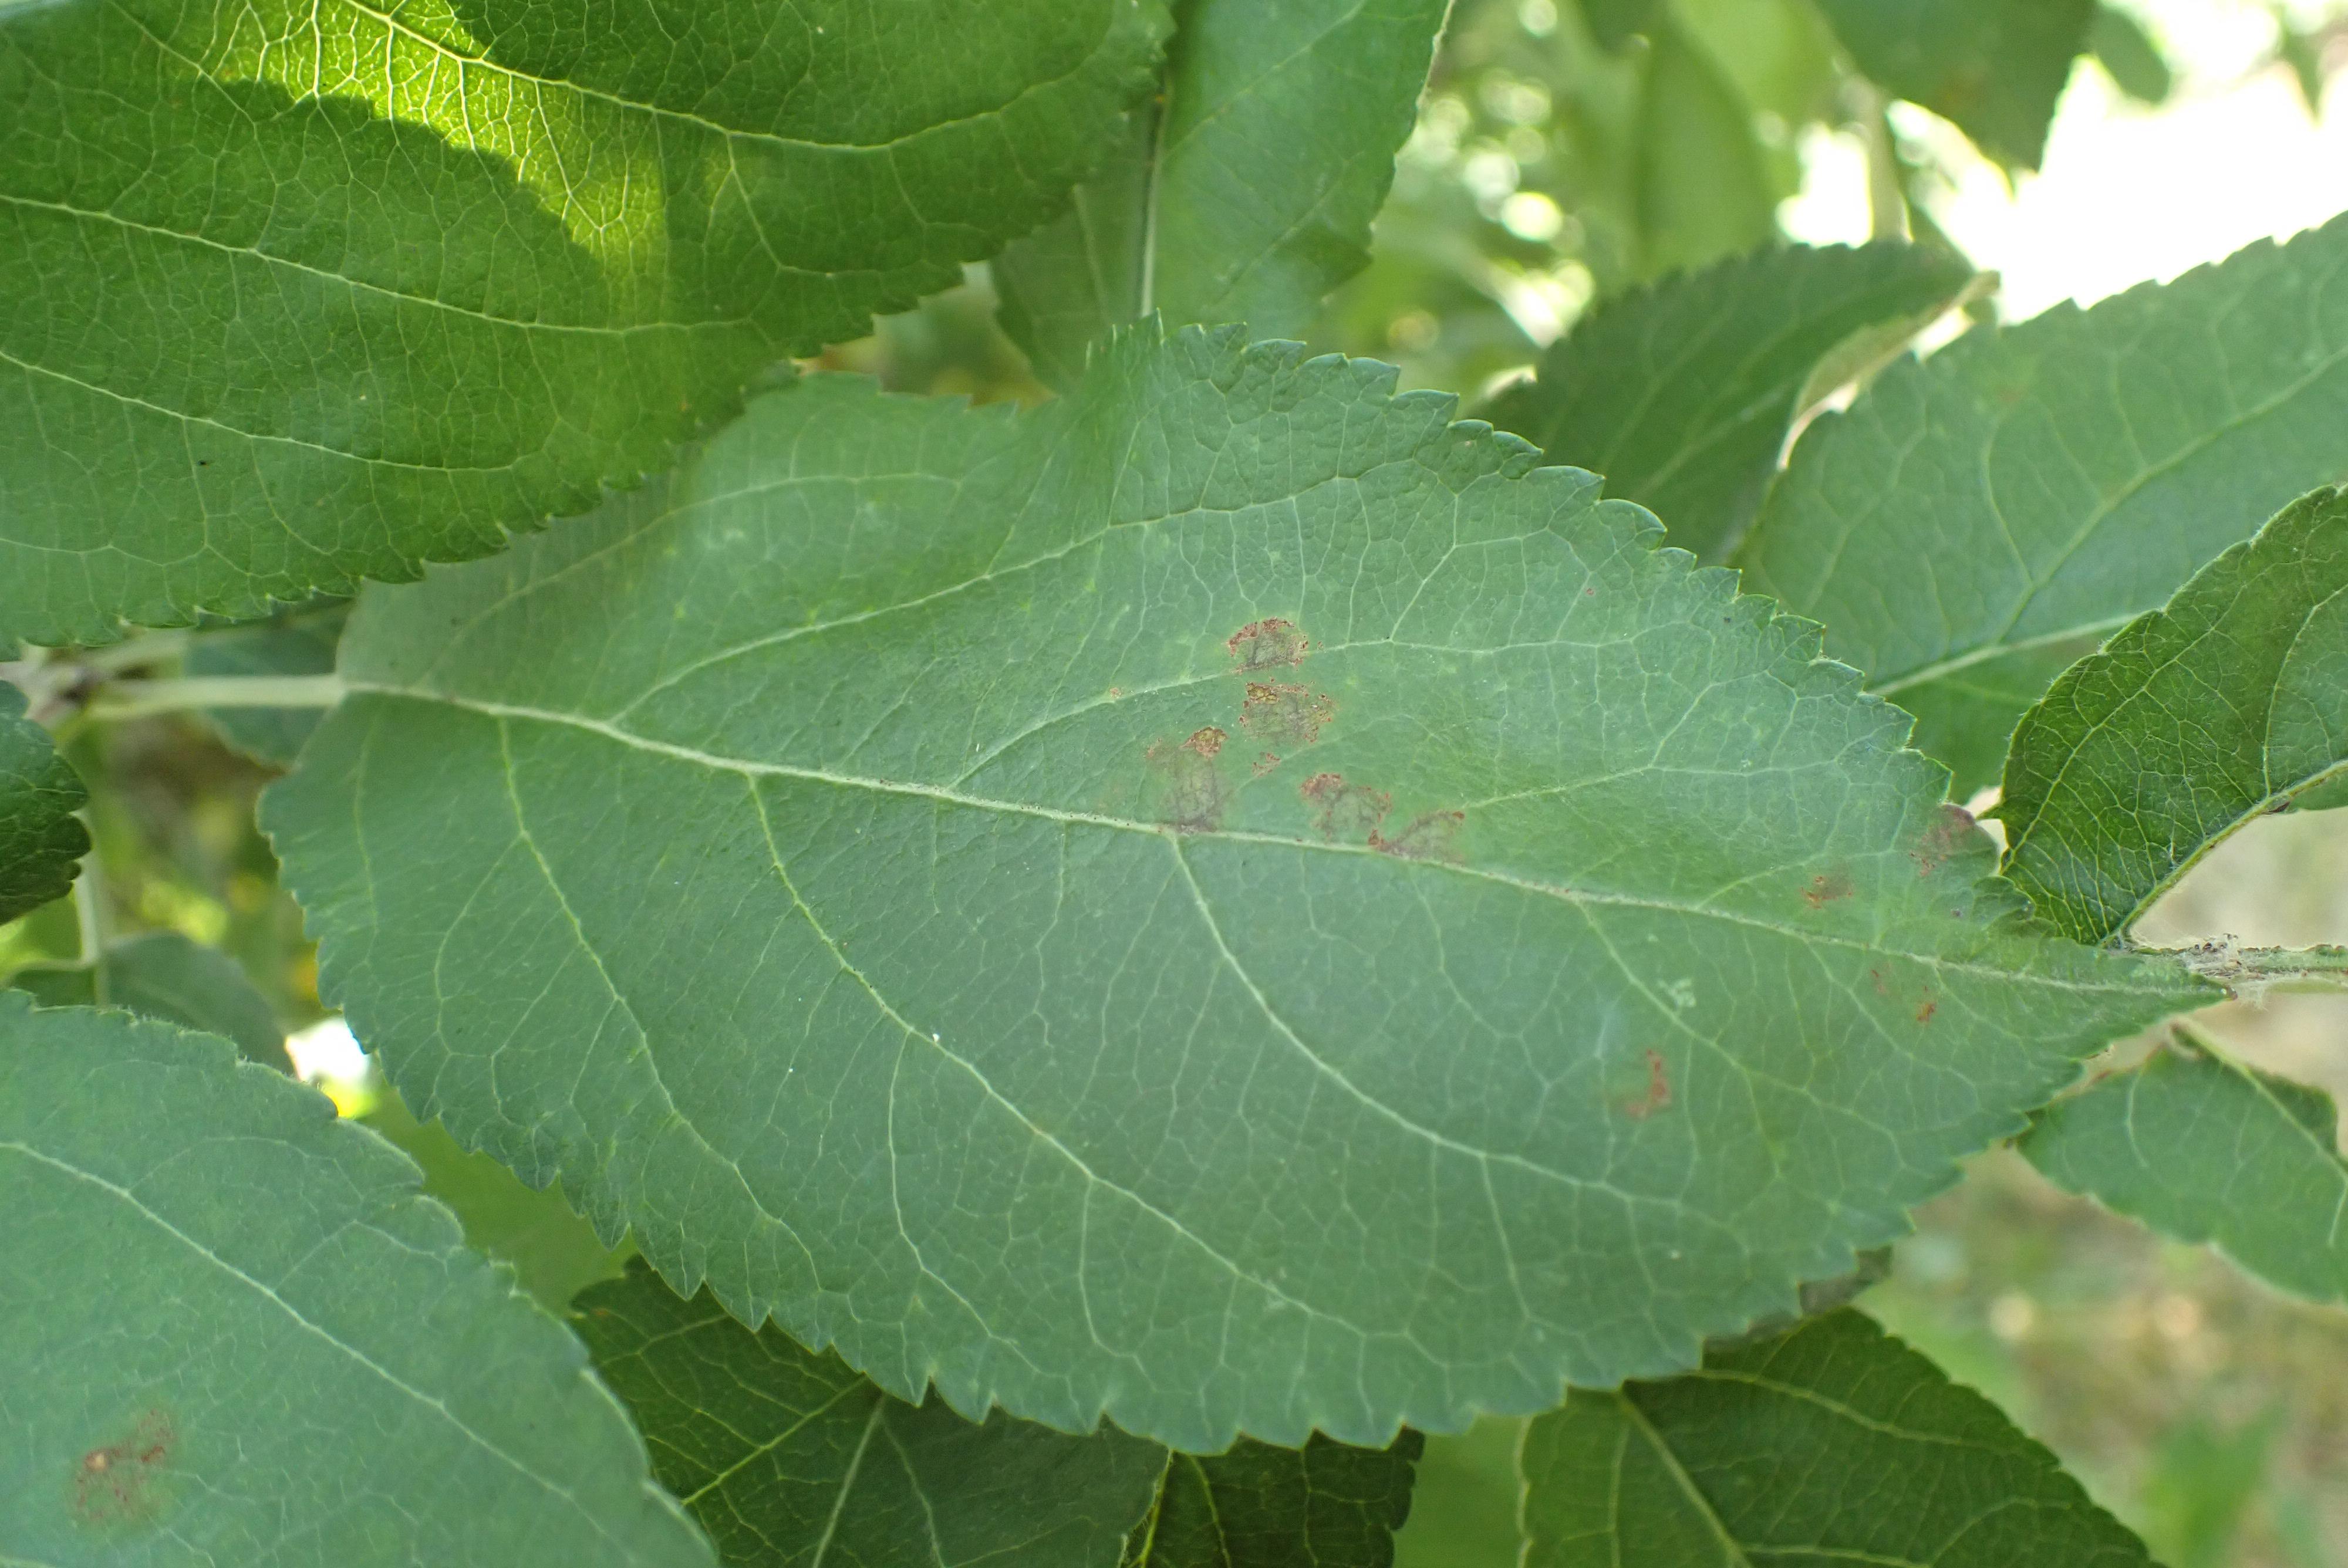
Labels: scab